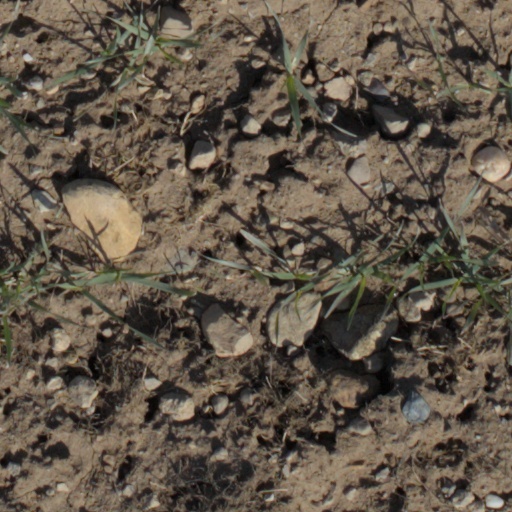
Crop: wheat